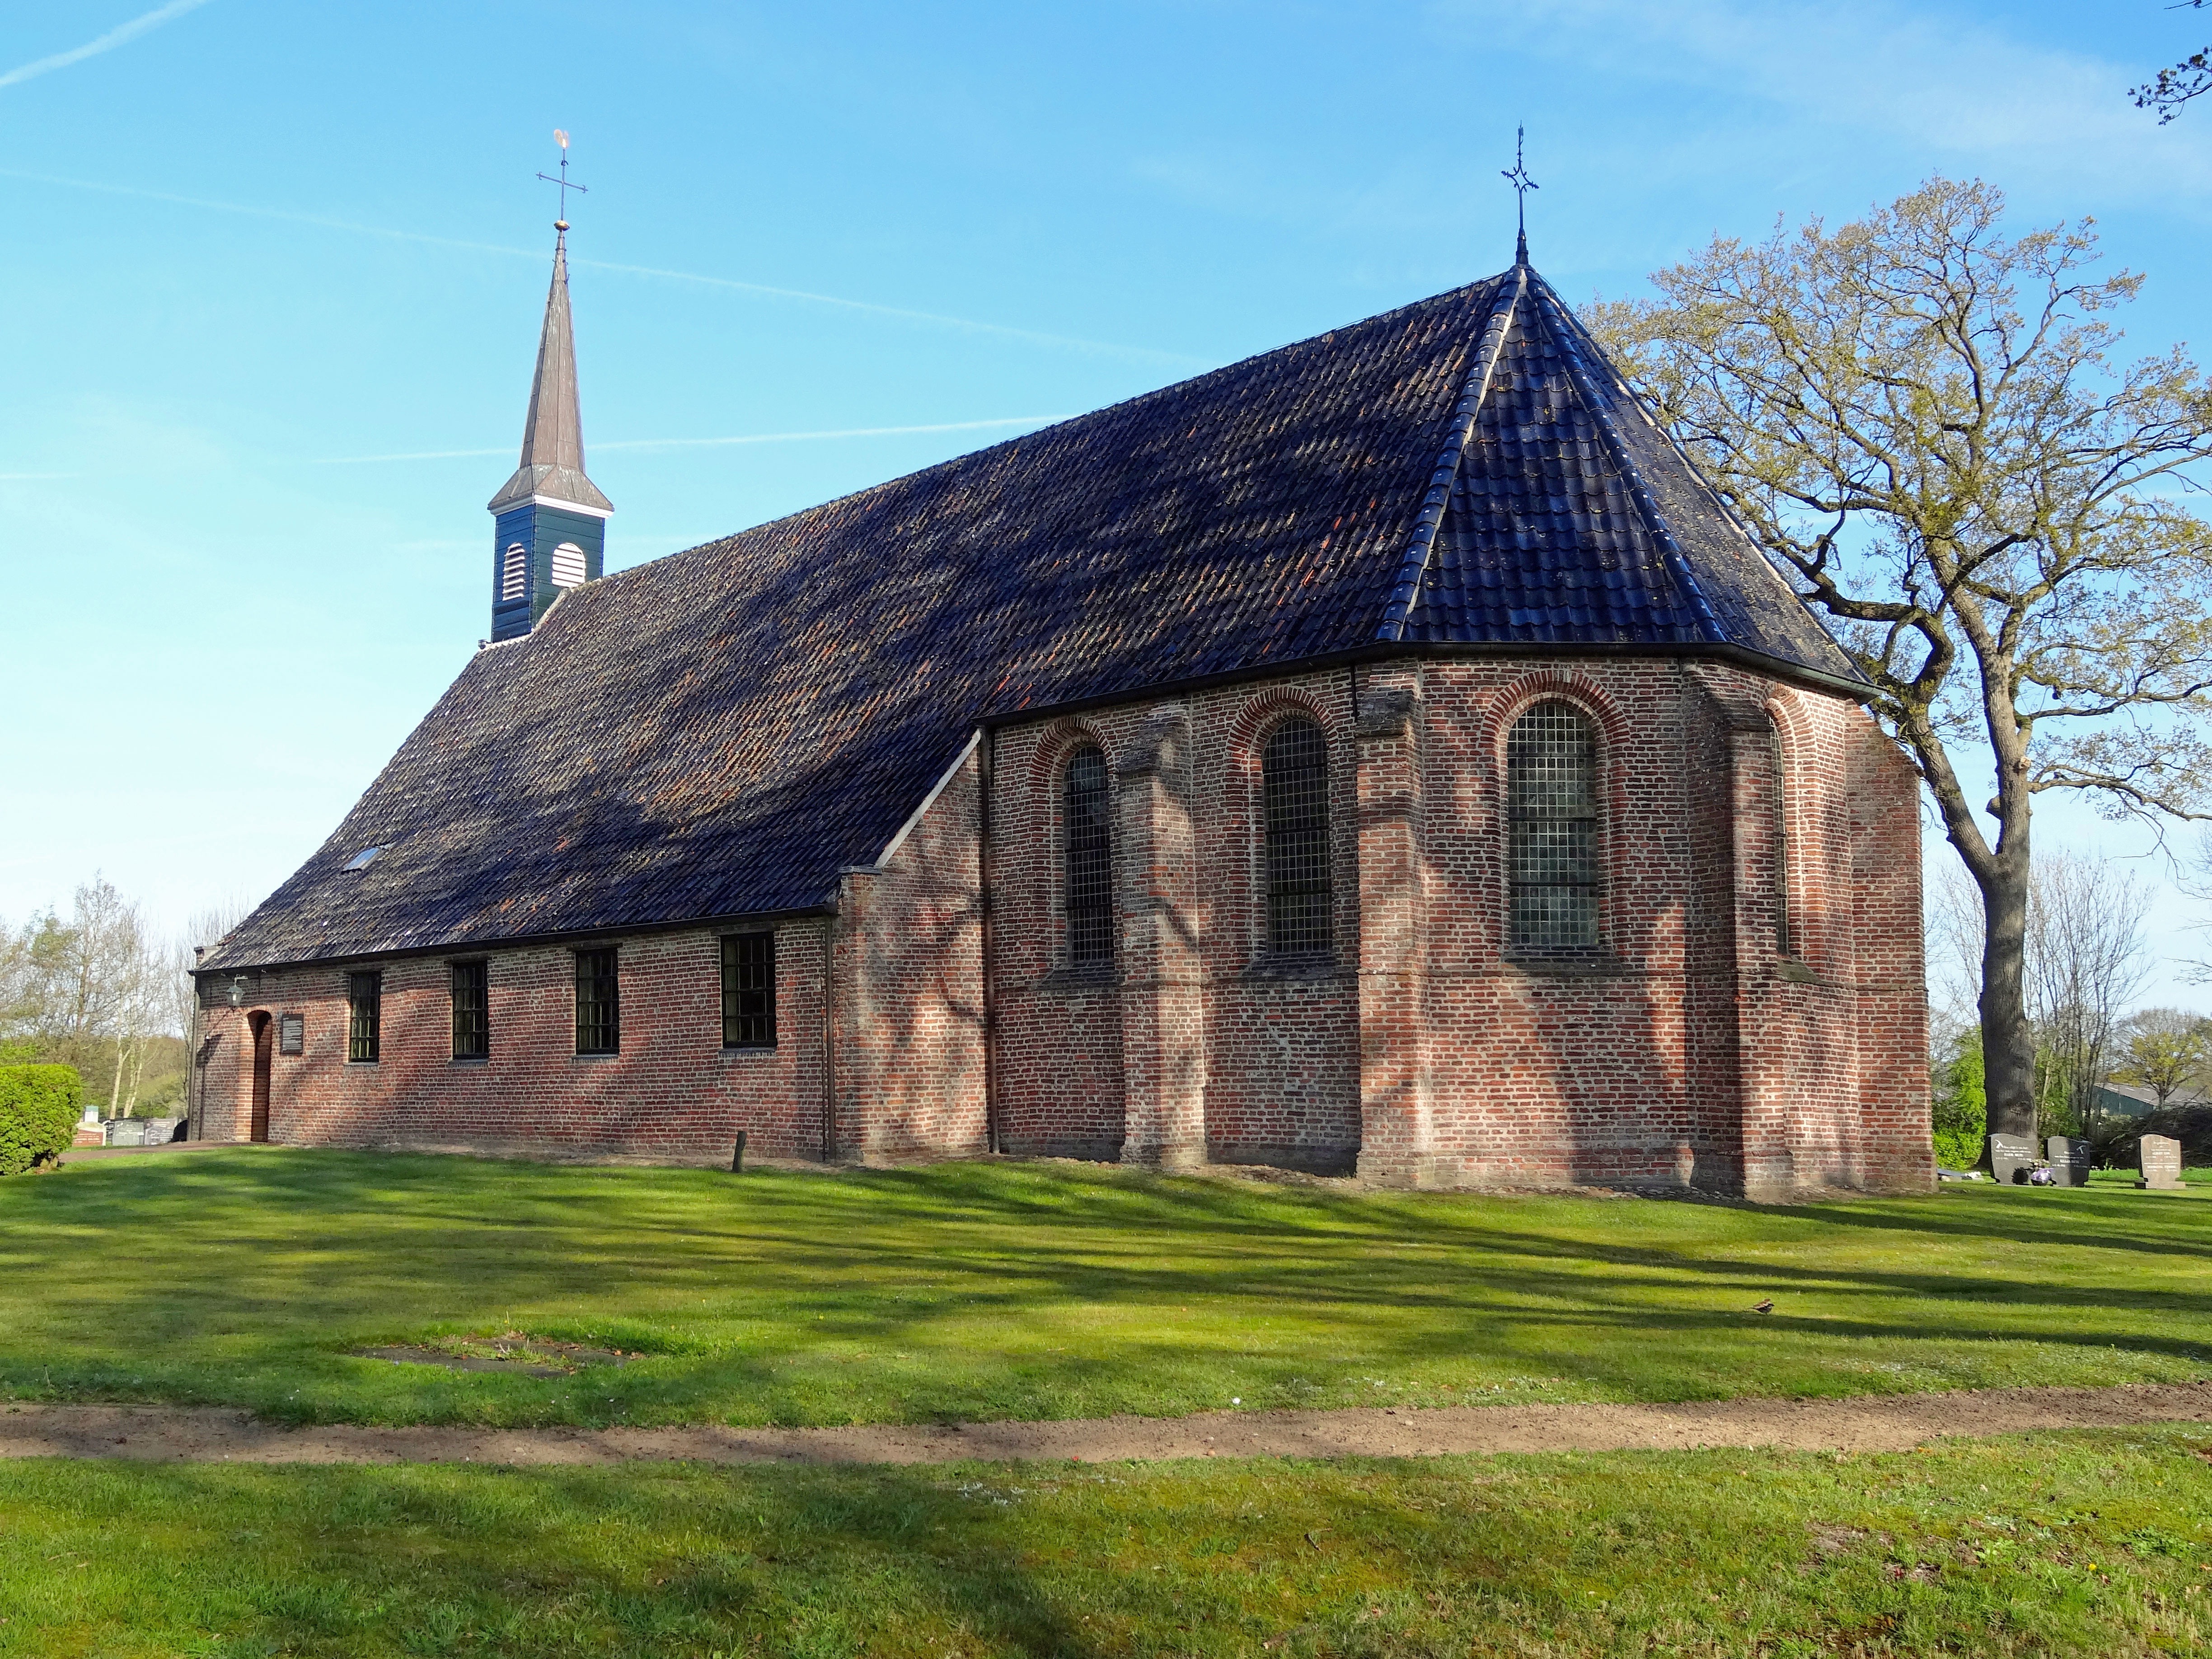
architecture, building, barn, church, chapel, place of worship, religious, netherlands, monastery, christianity, abbey, estate, rural area, historic site, kerk van paasloo, hervormde